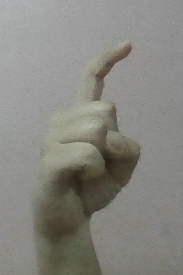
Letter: ra